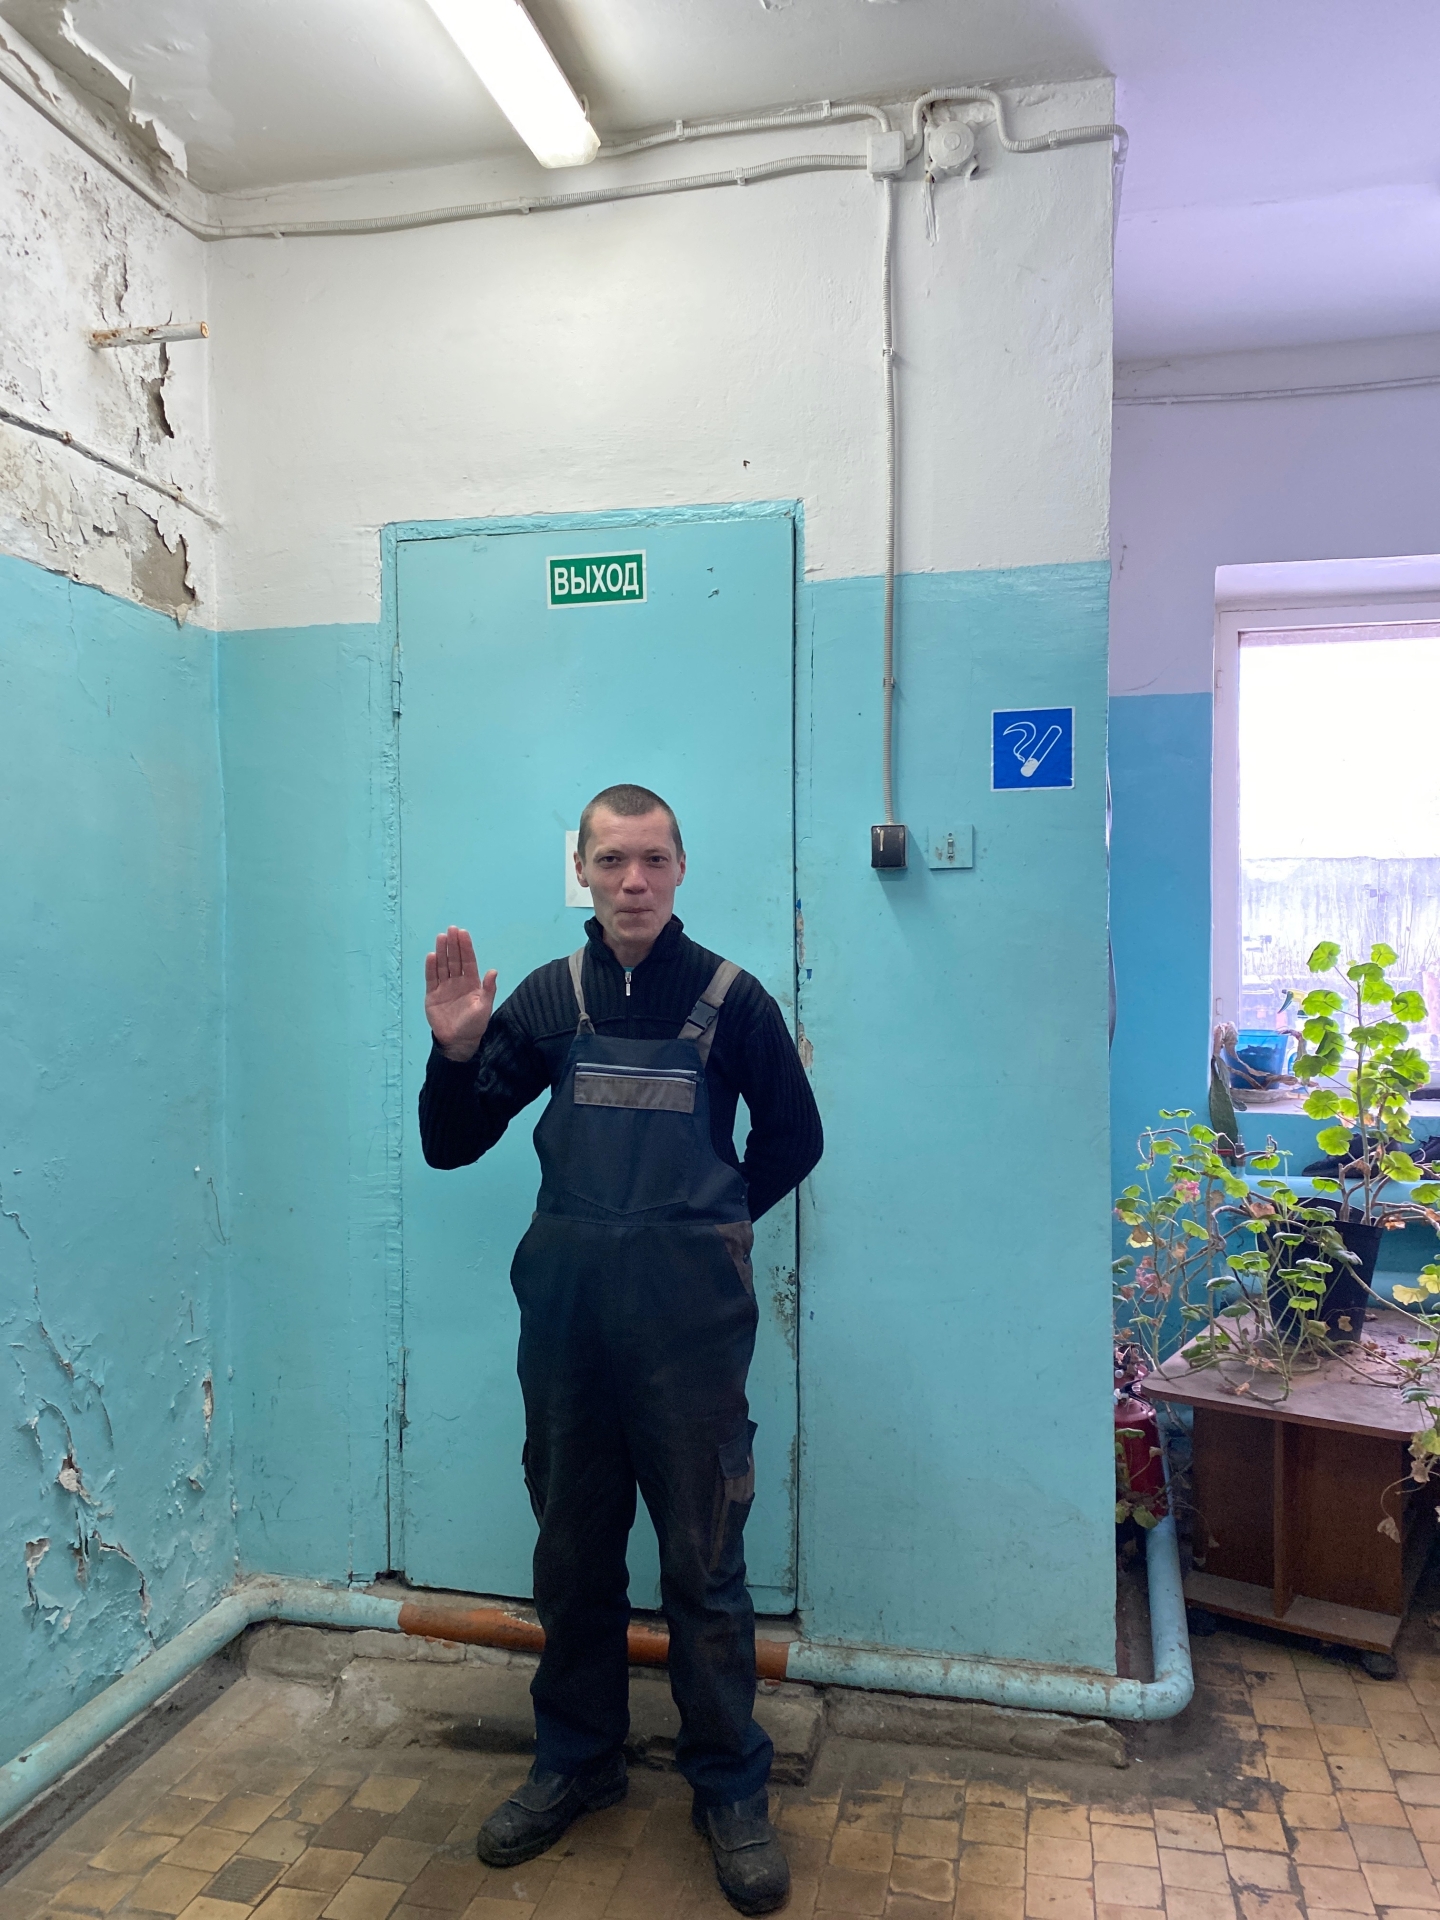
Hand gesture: stop